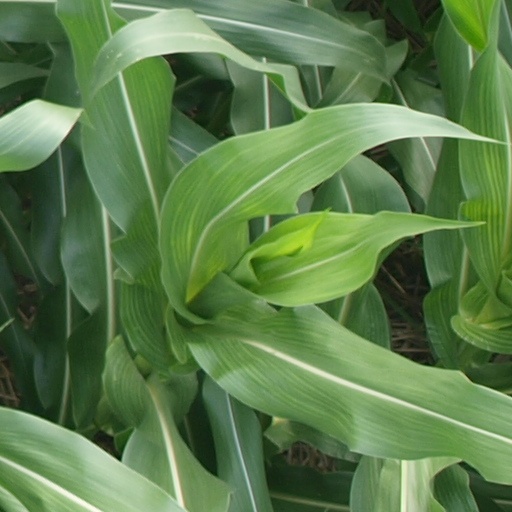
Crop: maize; corn